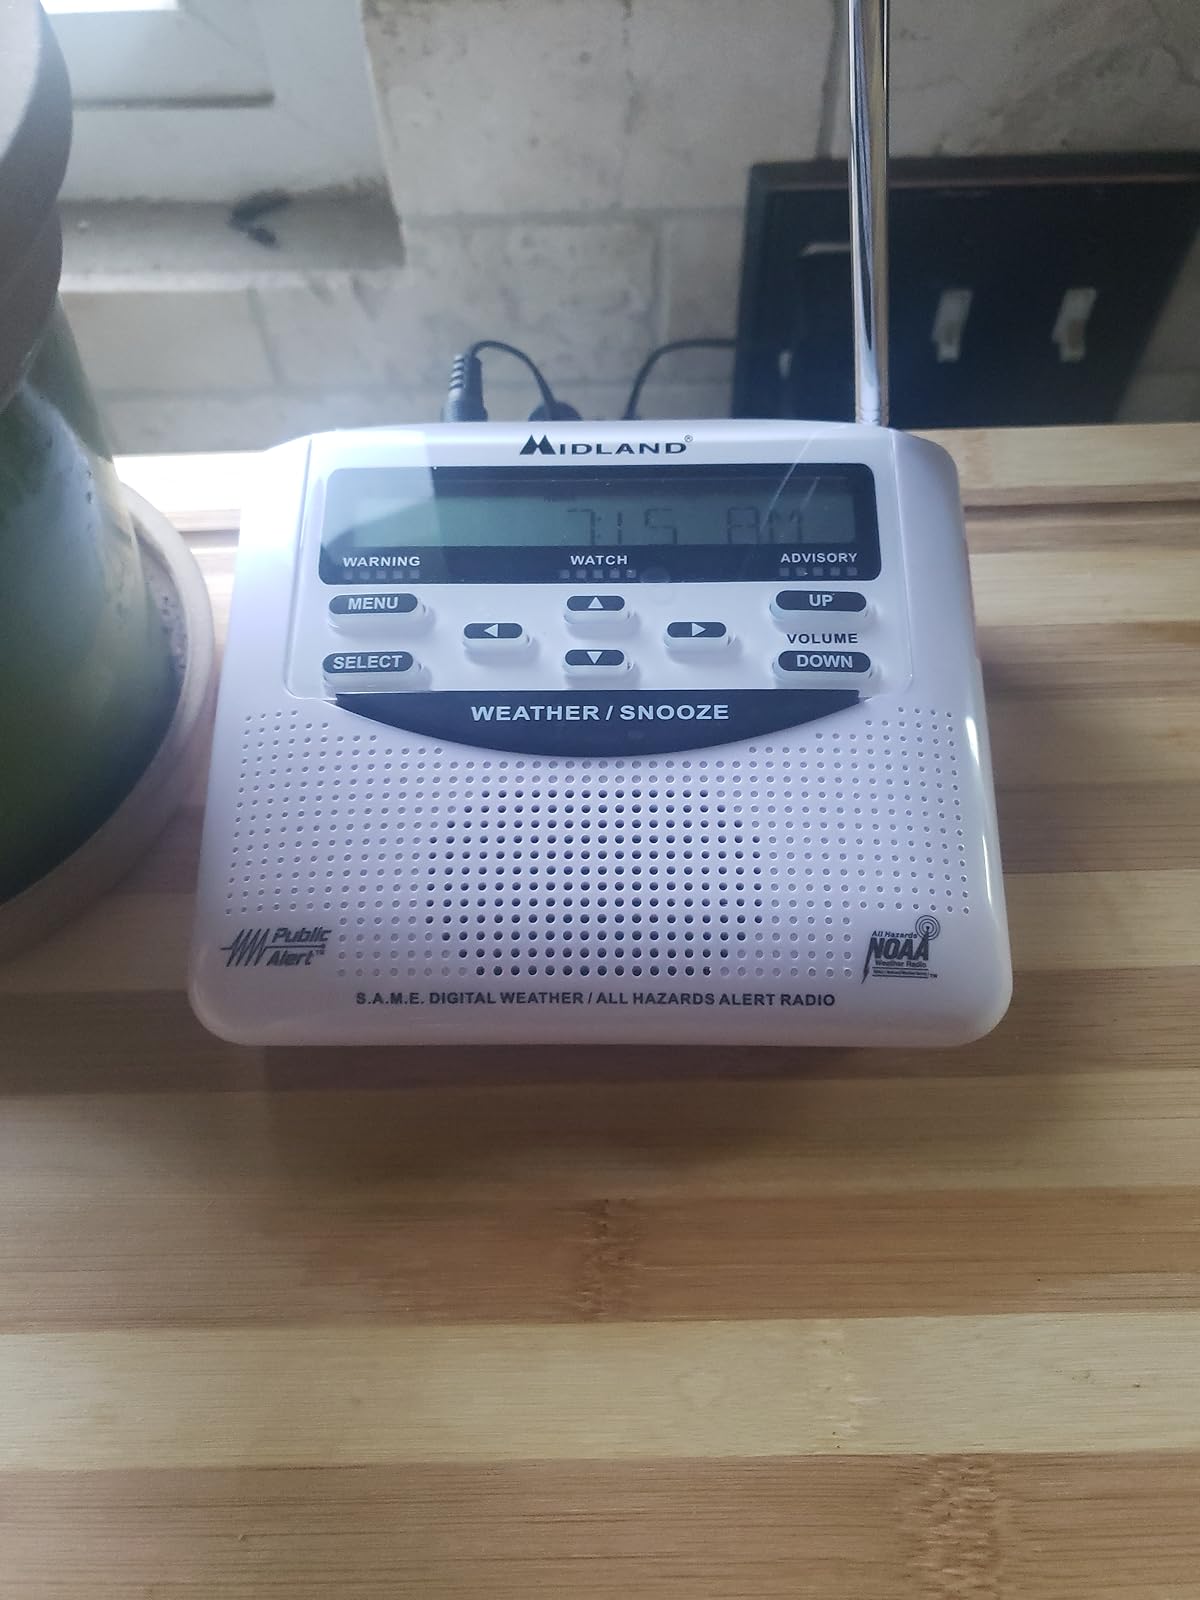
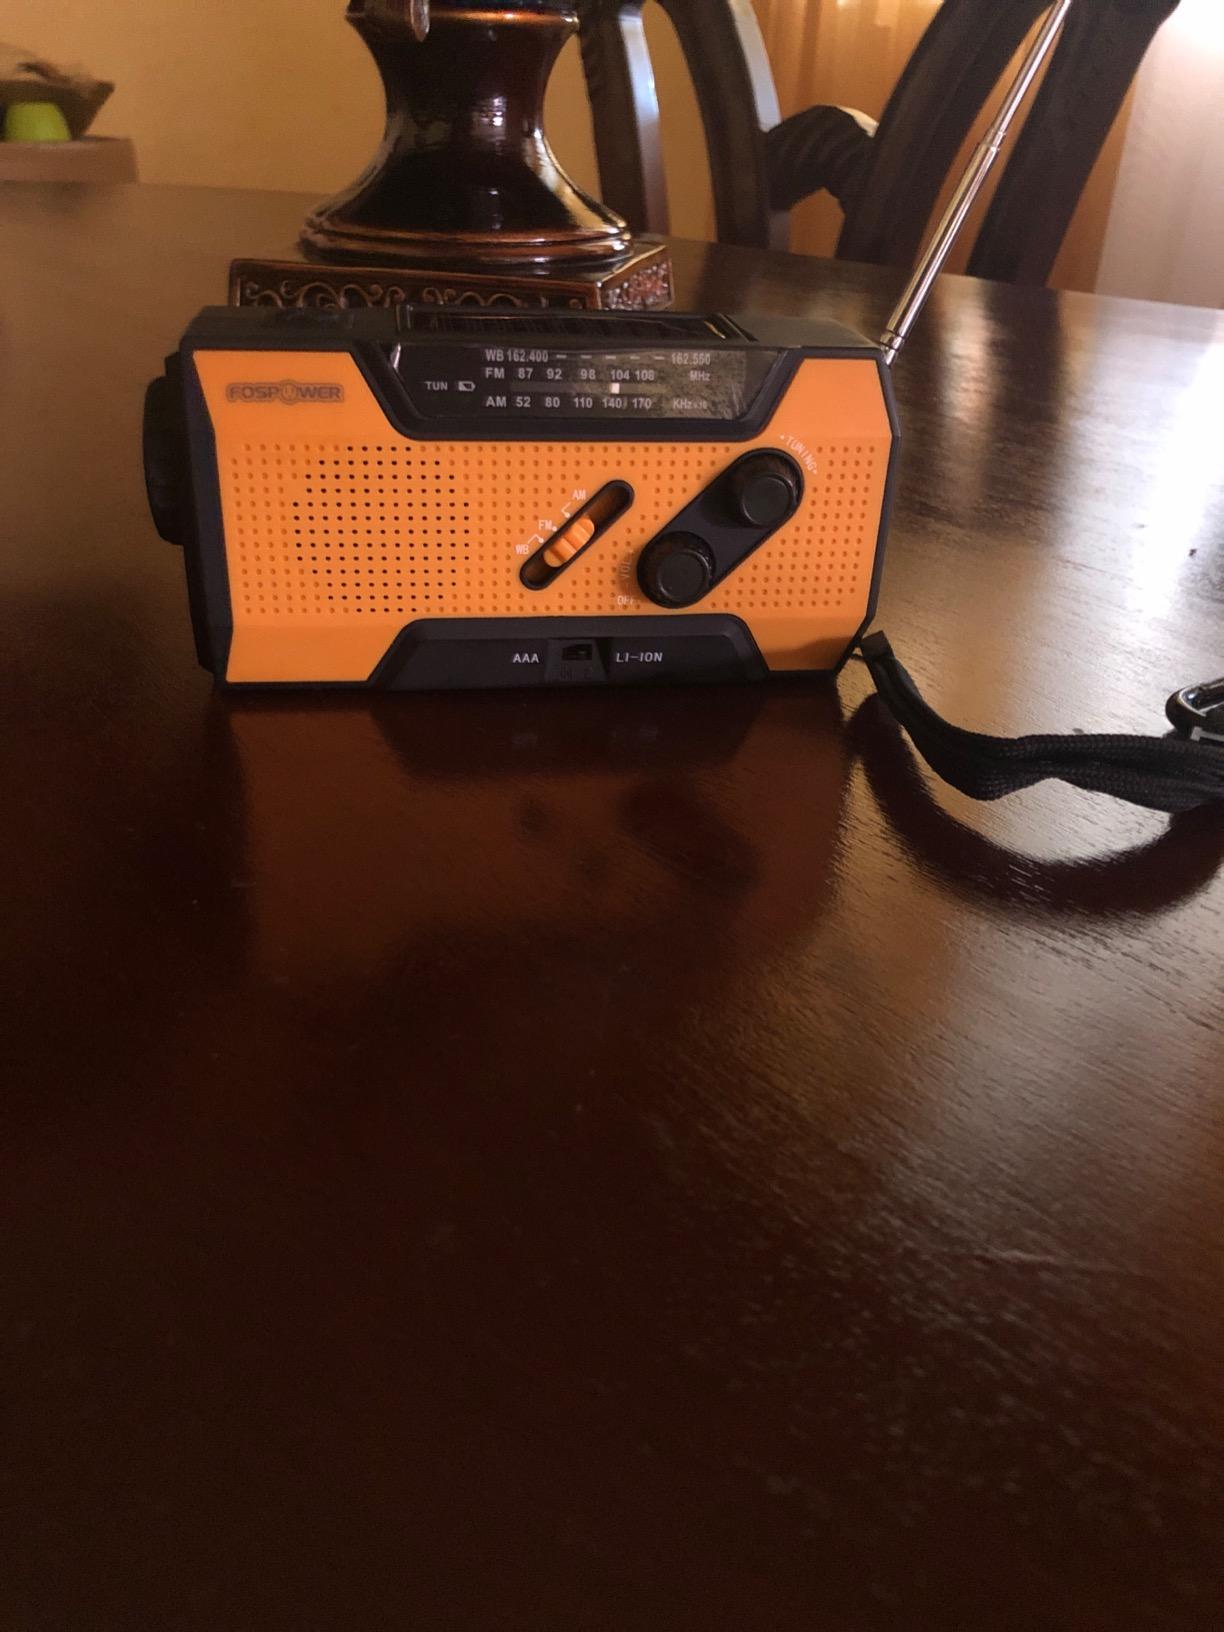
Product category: radio
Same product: no